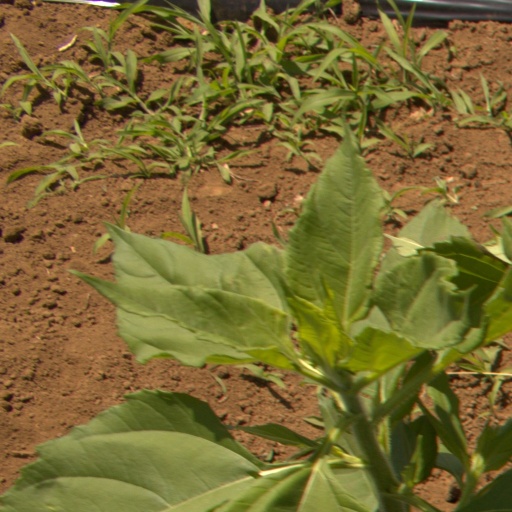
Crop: Jerusalem artichoke